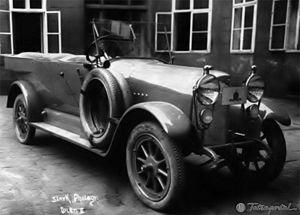
La Nesselsdorfer Wagenbau-Fabriksgesellschaft type T est une voiture de luxe. Lorsque la société change de nom en 1919, le modèle est renommé Tatra 20. Elle succède au très populaire modèle NW type S. Elle a été faite en parallèle avec la NW type U jusqu'en 1925, année où les deux modèles sont remplacés par la Tatra 17. C'est actuellement un modèle classique, dont seulement trois exemples connus sont répertoriés. BMW en possède un, tandis qu'un autre est détenu par un collectionneur de voitures américain.